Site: brandenburg
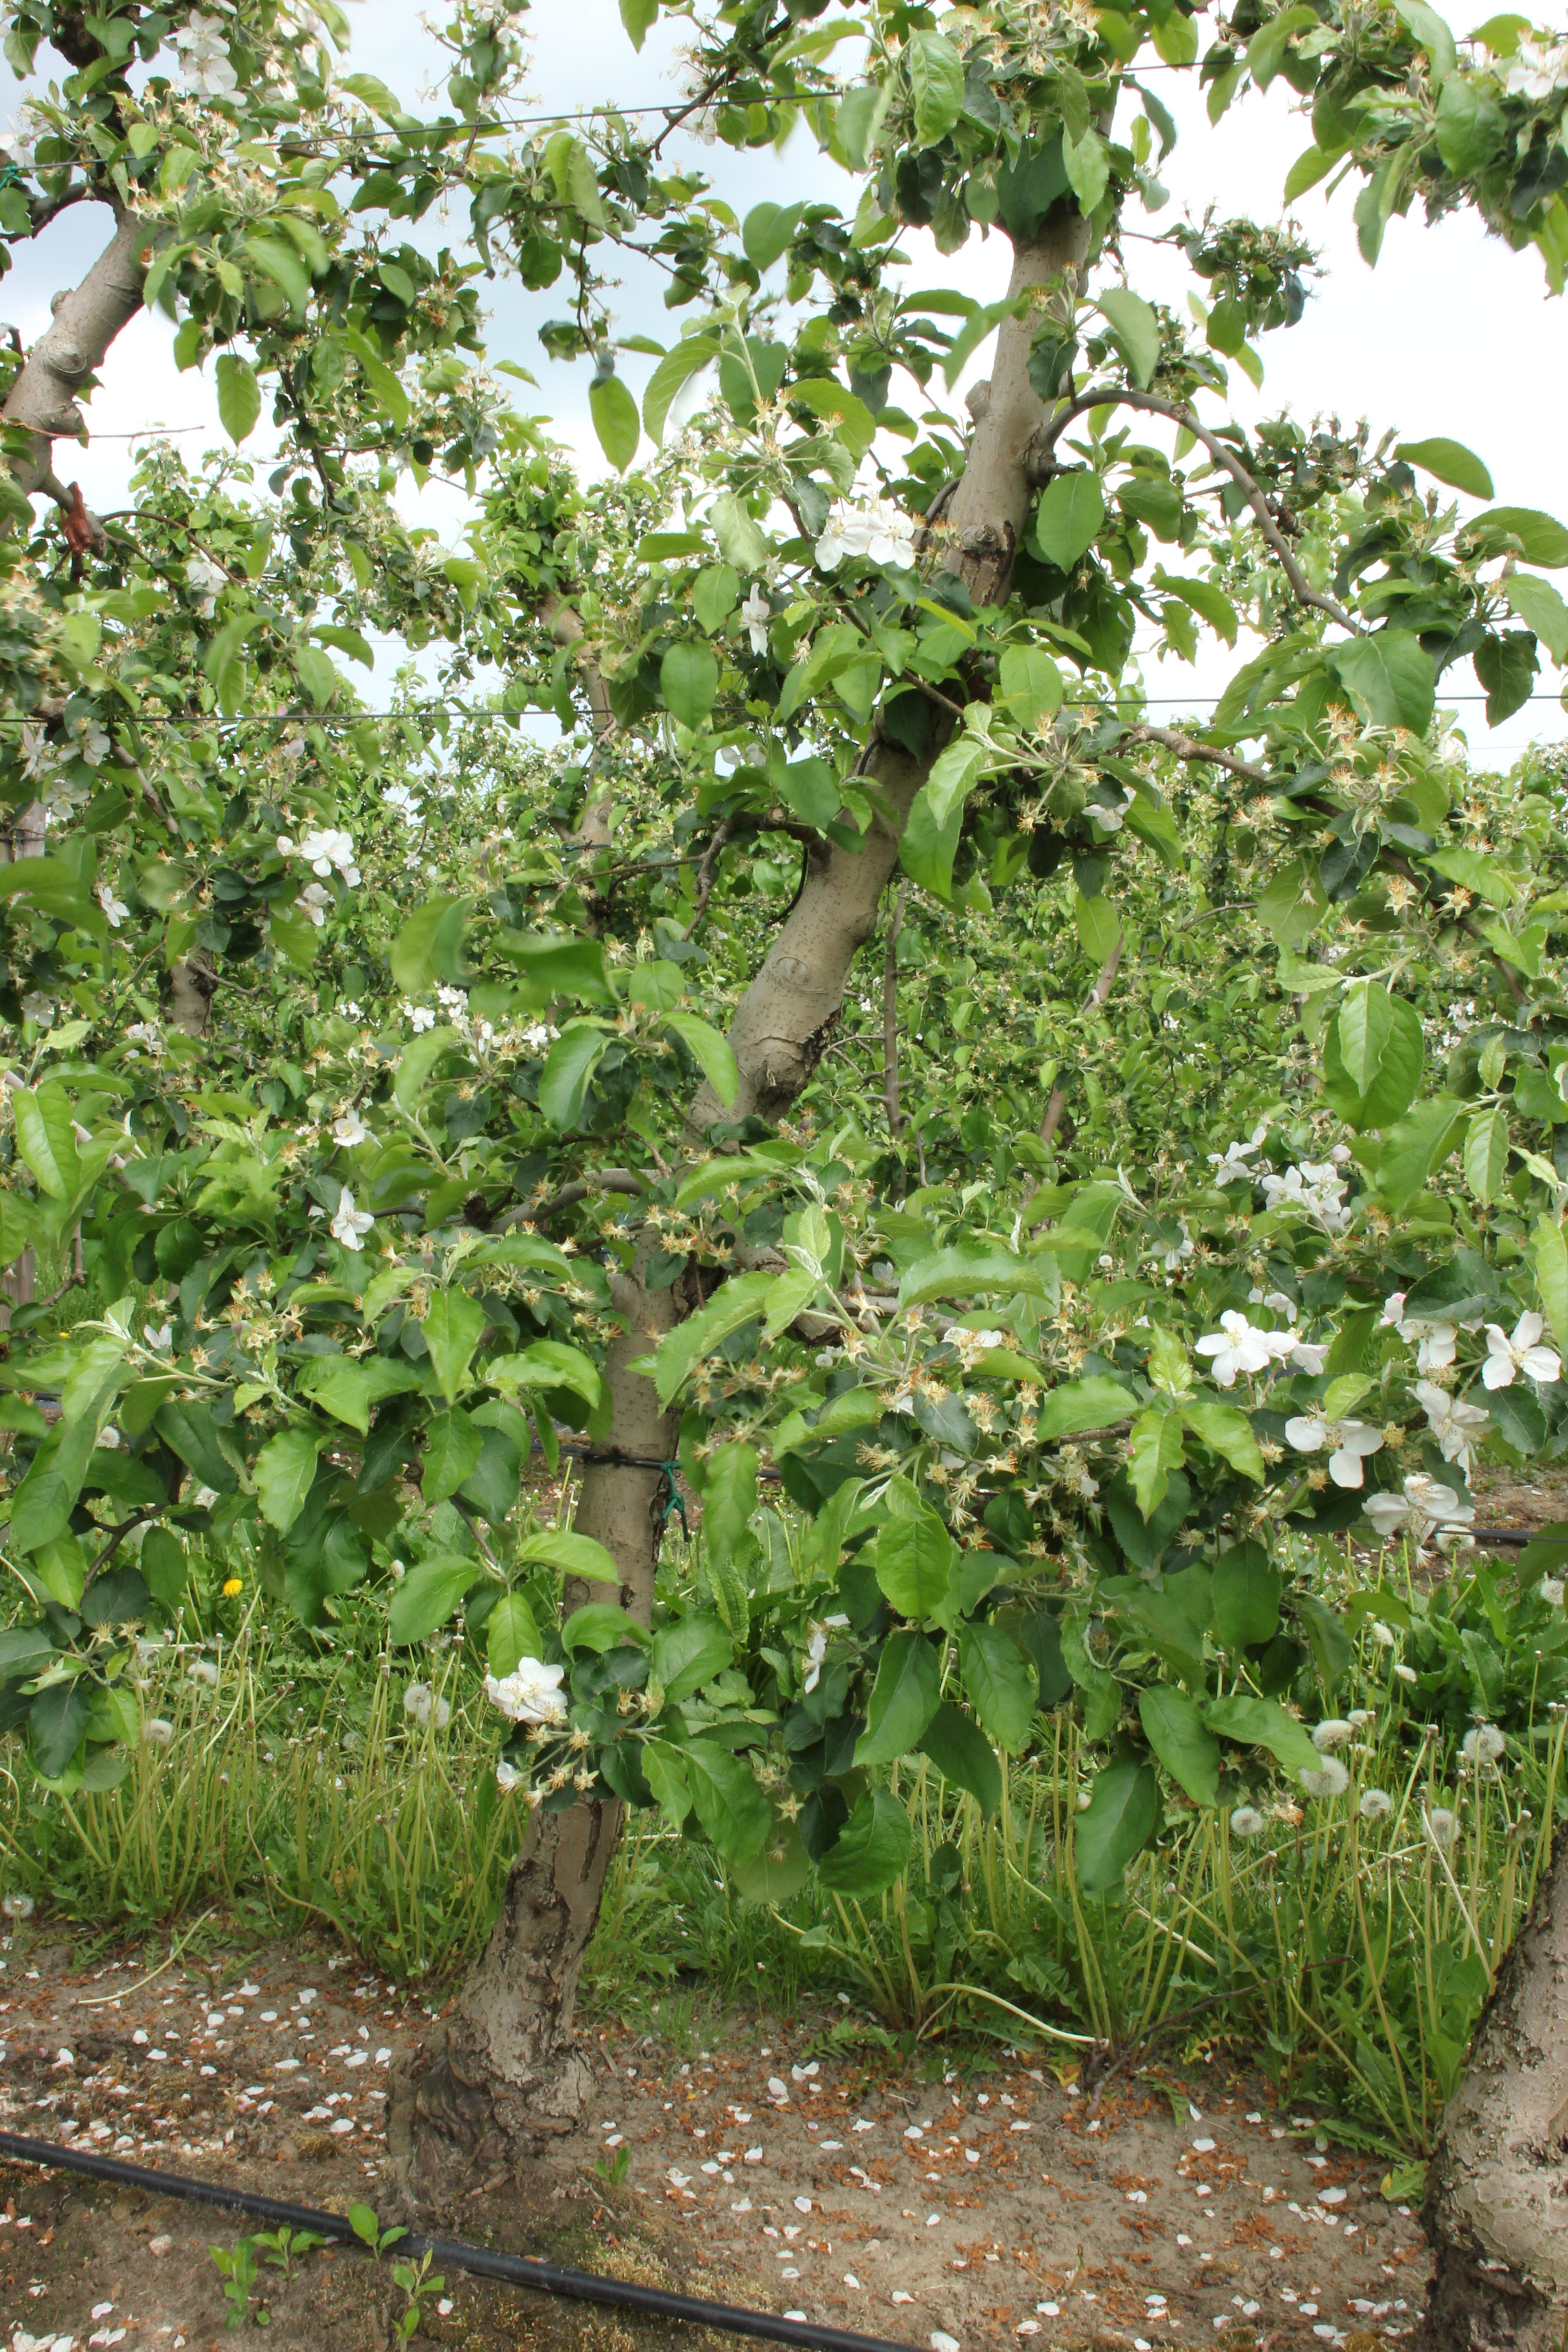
Growth stage (BBCH 67): Flowering